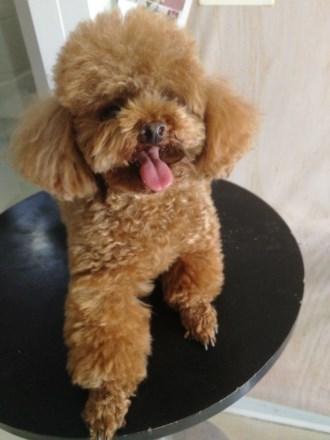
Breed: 7449-n000128-teddy